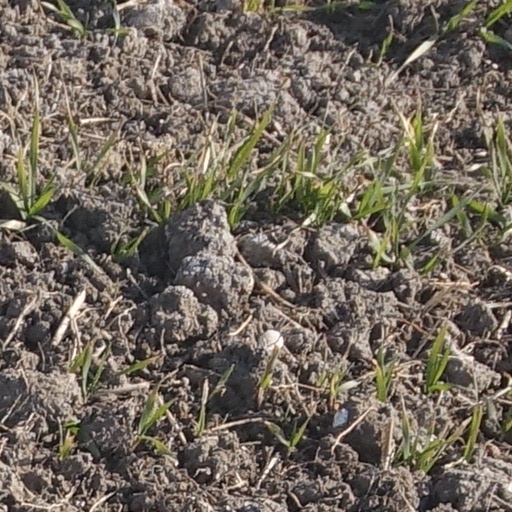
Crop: wheat